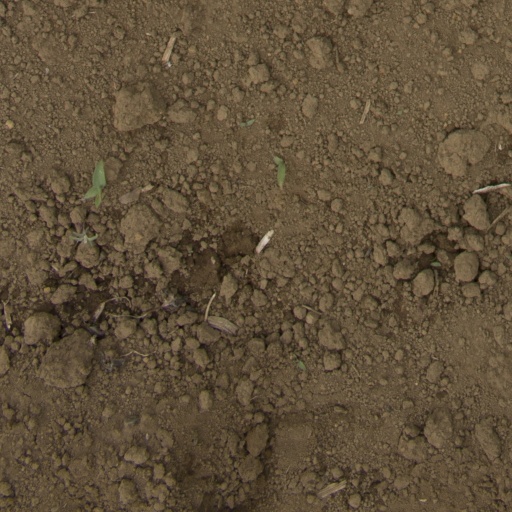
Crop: Jerusalem artichoke